Mariana (poem)

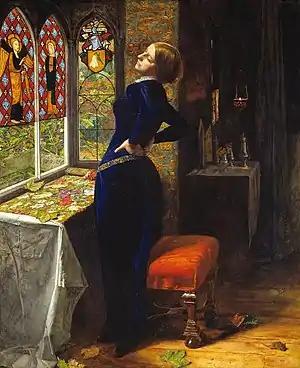
"Mariana" by John Everett Millais (1851).

Within the poem, Tennyson does not teach the audience what melancholy means. Instead, he describes its various aspects as he begins: